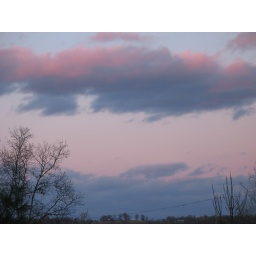
Purple clouds by my house